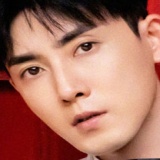
diễn viên Trương Duệ